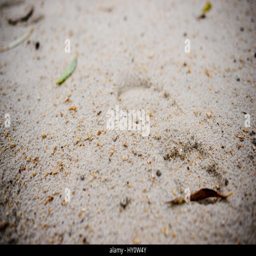
footprint in the sand on a cloudy autumn day